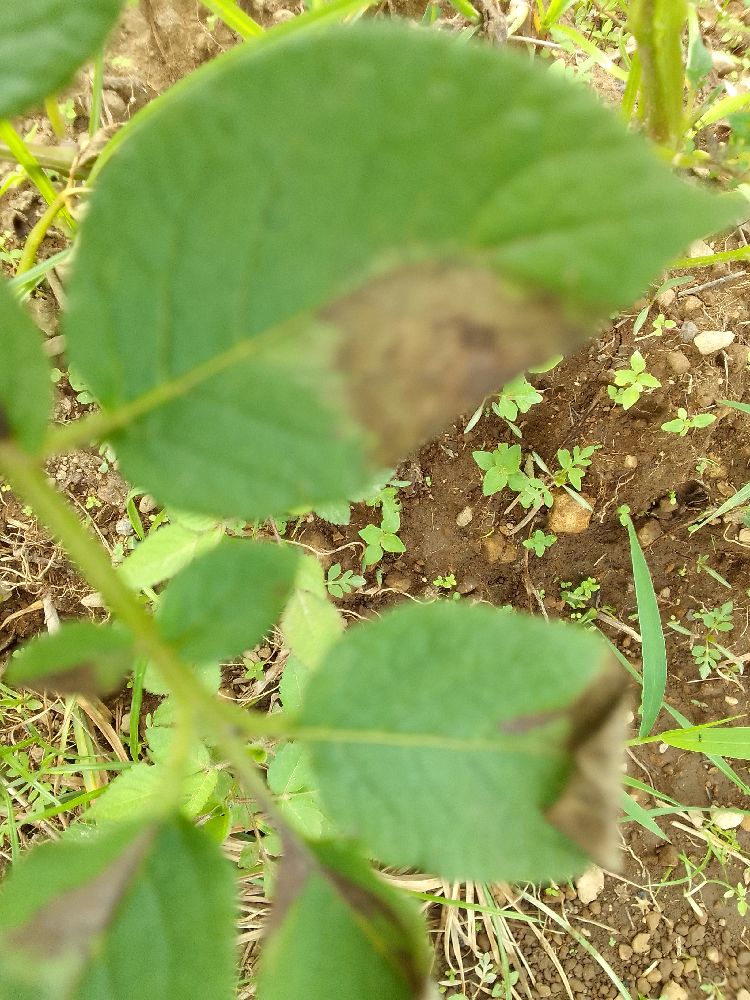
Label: Late blight